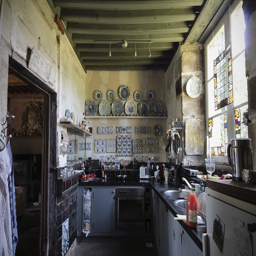
This is a view of a kitchen with many plates hanging on the walls.
View of a long kitchen with plates above a shelf on the wall and tiles below.
A lot of China is one the walls of this kitchen.
There is no image here to provide a caption for.
Plates designed into a pattern on a wall in a kitchen